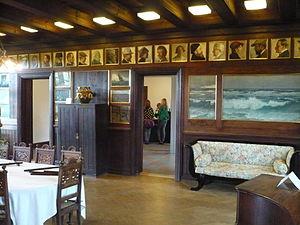
L’hôtel Brøndum, dans le petit port de Skagen dans le Nord du Danemark, est connu pour sa relation avec les peintres de Skagen au XIXᵉ siècle. Cet hôtel est toujours en activité.
Le Musée de Skagen est un musée d'art situé à Skagen, Danemark, qui présente une grande collection d'œuvres des peintres de Skagen qui séjournèrent et travaillèrent dans cette ville à la fin du XIXᵉ siècle et au début du XXᵉ siècle. En particulier sont exposées les œuvres de Marie et P. S. Krøyer, d'Anna et Michael Ancher, de Laurits Tuxen, de Viggo Johansen ou d'Holger Drachmann. Le musée présente également des expositions temporaires. Le bâtiment héberge aussi un café situé dans la Maison de Jardin, un vieux bâtiment autrefois la maison et l'atelier d'Anna et Michael Ancher.